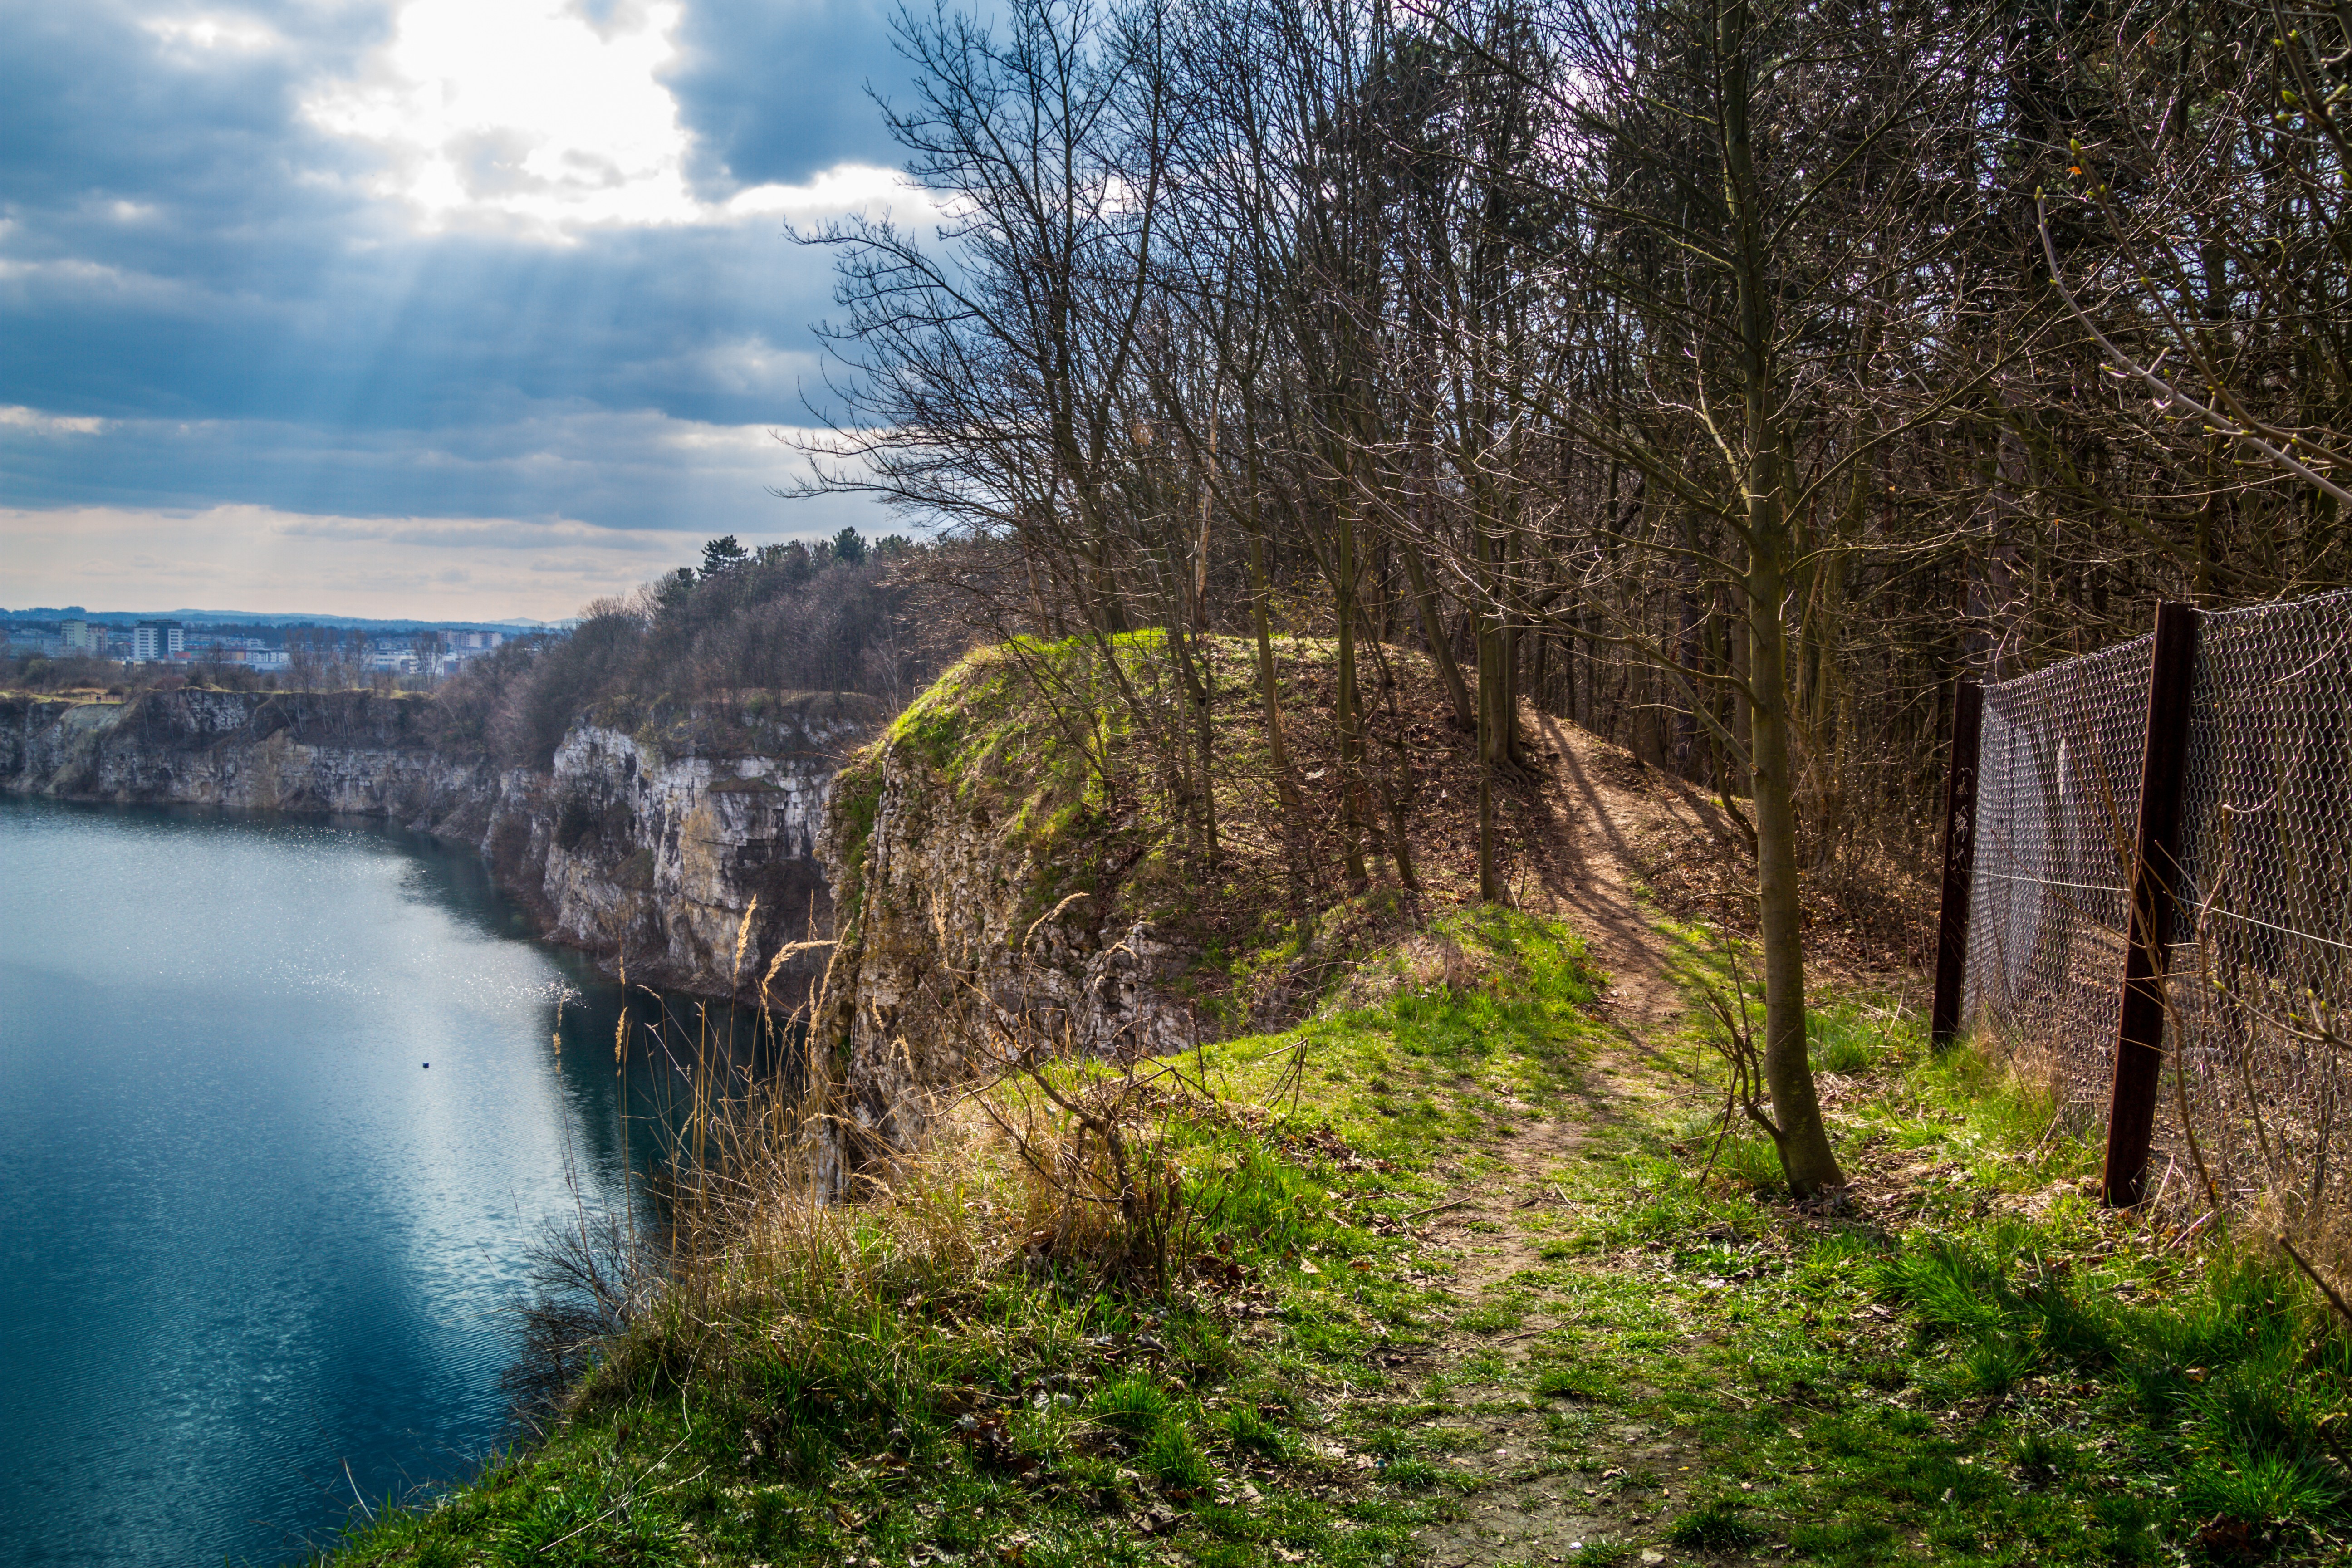
landscape, sea, coast, tree, water, nature, grass, outdoor, wilderness, mountain, trail, sunlight, hill, lake, view, river, travel, cliff, spring, autumn, park, reservoir, terrain, waterway, body of water, trees, rocks, poland, waterscape, krakow, cracow, zakrzowek, rural area